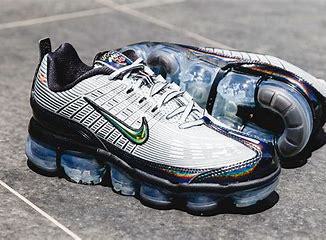
Brand: Nike
Model: Air Vapormax 360